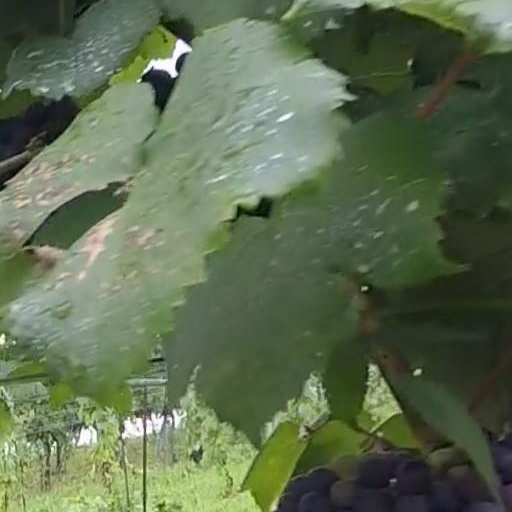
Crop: grape